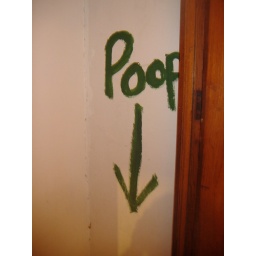
done by me in the cat box closet